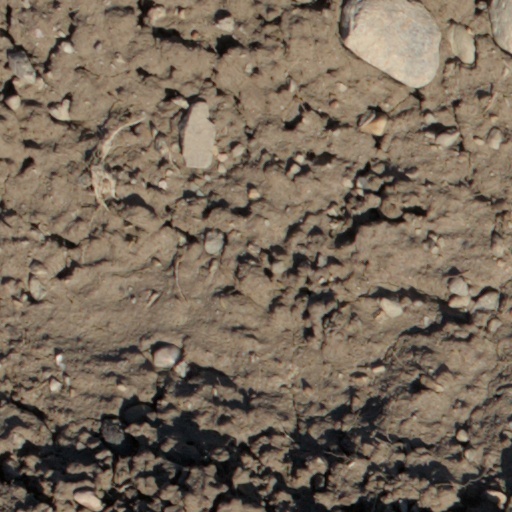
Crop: wheat